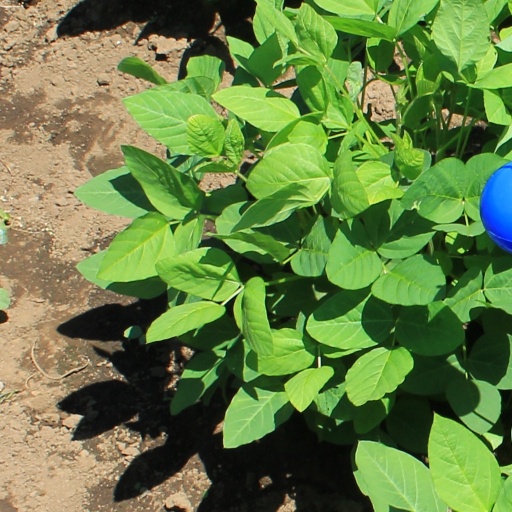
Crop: soybean